Phrae

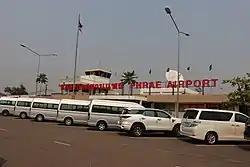
Phrae Airport

Phrae is home to many notable Buddhist temples, including Wat Phrathat Cho Hae, Wat Pongsunan (Temple of the Tortoise), Wat Chorm Sawan, Khum Chao Luang, and Wat Phra That Cho Hae.